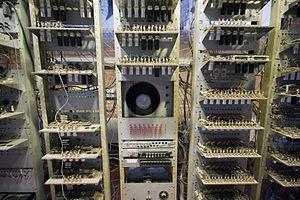
La Small-Scale Experimental Machine, surnommée Baby, était la première machine à architecture de von Neumann du monde. Construite à l’université Victoria de Manchester par Frederic Calland Williams, Tom Kilburn et Geoff Tootill, elle exécuta son premier programme le 21 juin 1948.